Vilas Dhar

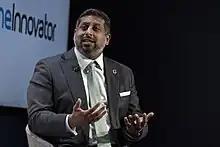
Vilas Dhar at the 2023 World Economic Forum (52692509532)

He was the Managing Partner at Dhar Law LLP and a founder of the Next Mile Project prior to joining the McGovern Foundation. Dhar is an advisor to MIT Solve. He serves as a Trustee of the Christensen Fund. He is an expert contributor to OECD.AI. Dhar is co-chair of the Global AI Action Alliance at the World Economic Forum along with Arvind Krishna, the chairman and CEO of IBM. He was named a Young Global Leader by the World Economic Forum in 2022. He serves as an observer to the Global Partnership on AI.